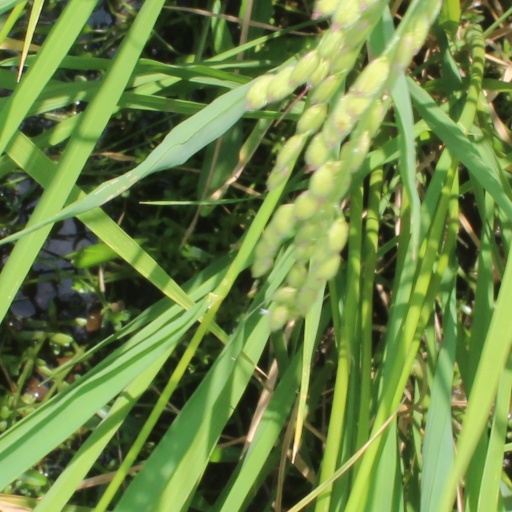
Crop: rice